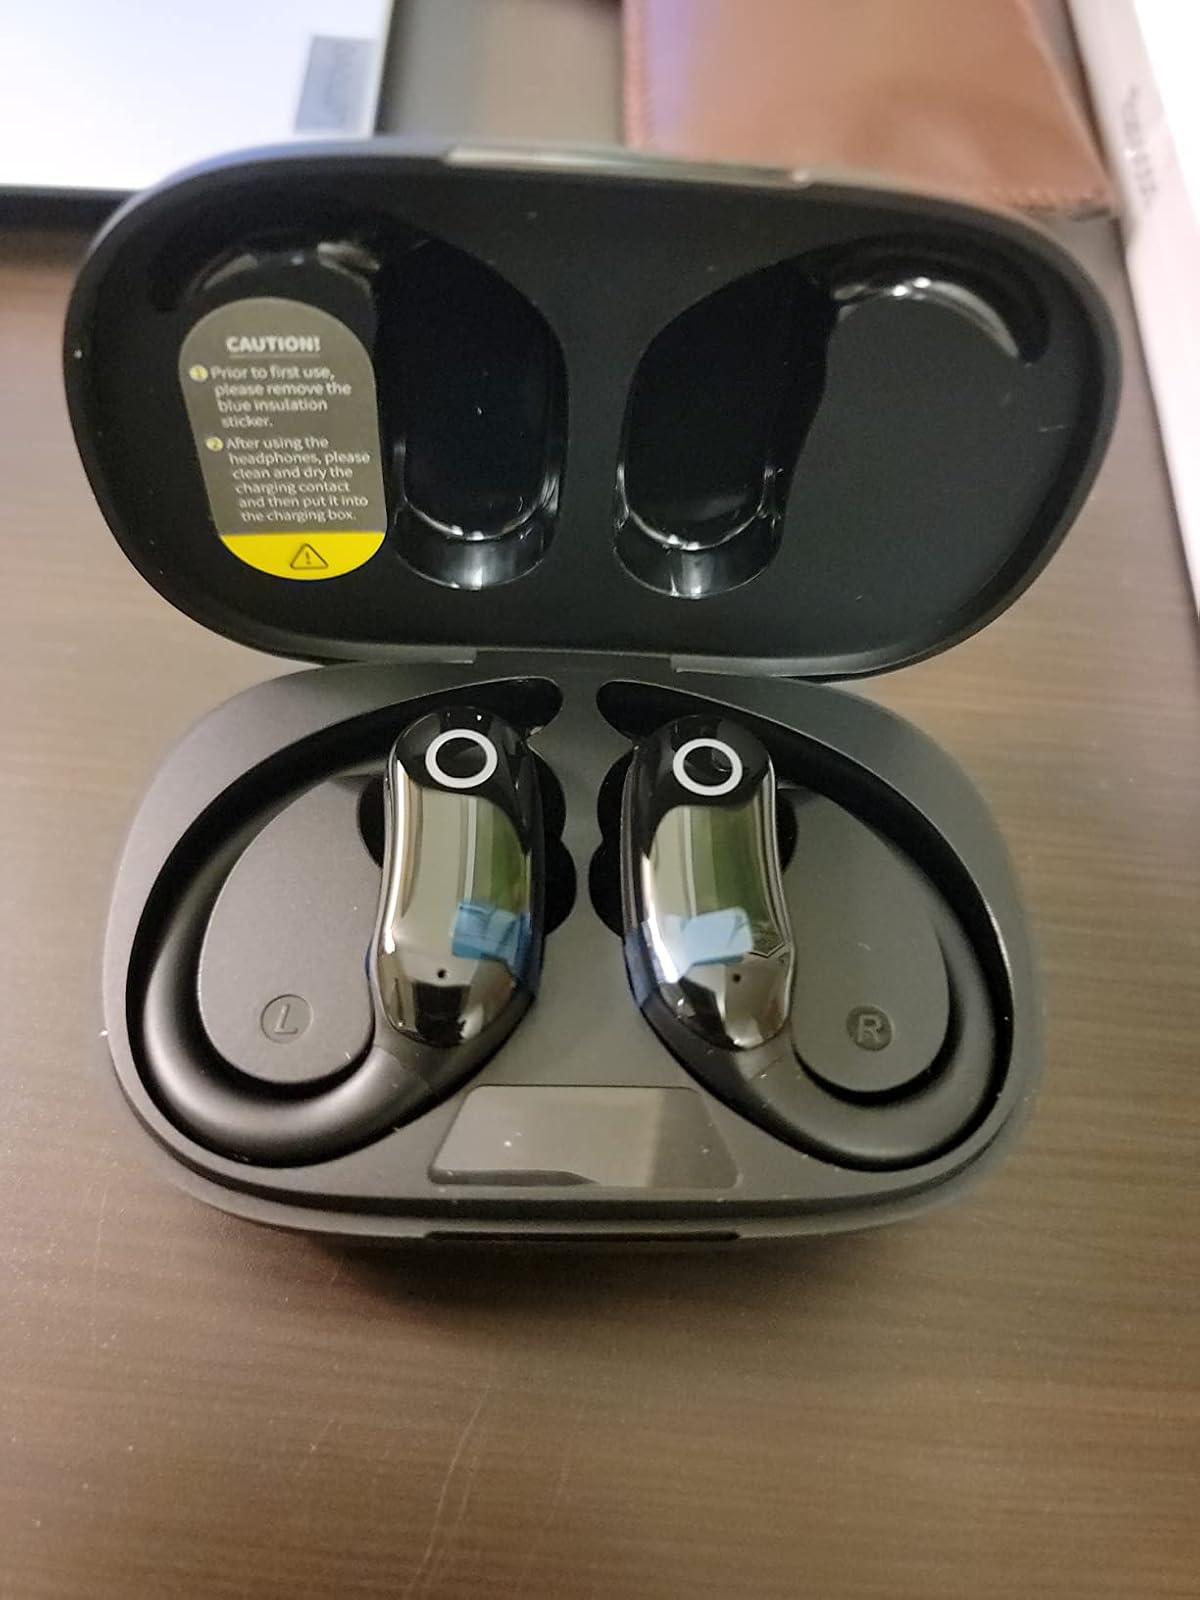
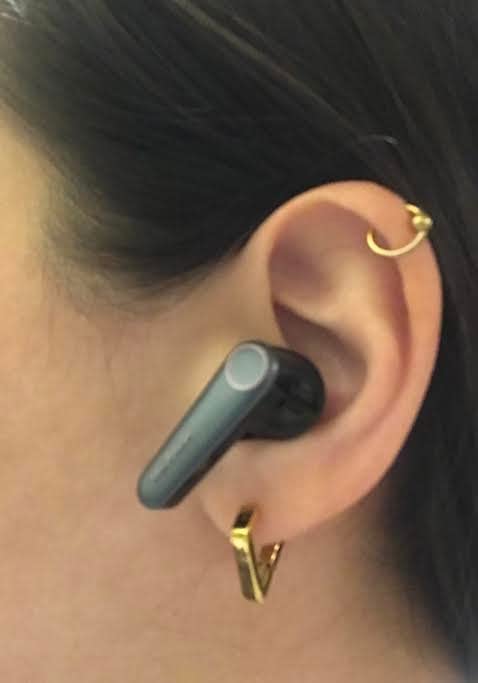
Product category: earbuds
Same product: no